Whitney Young Memorial Bridge

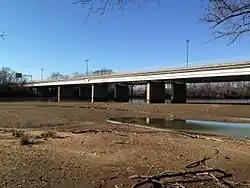
The Whitney Young Bridge from the south in 2015

The Whitney Young Memorial Bridge is a bridge that carries East Capitol Street across the Anacostia River in Washington, D.C. in the United States. Finished in 1955, it was originally called the East Capitol Street Bridge. It was renamed for civil rights activist Whitney Young in early 1974. The bridge is long, its six lanes are wide, and it has 15 spans resting on 14 piers.